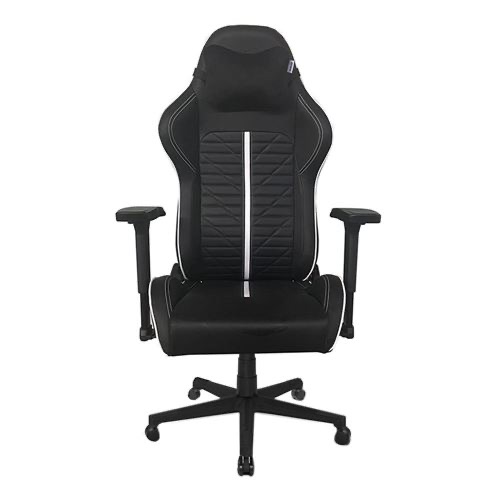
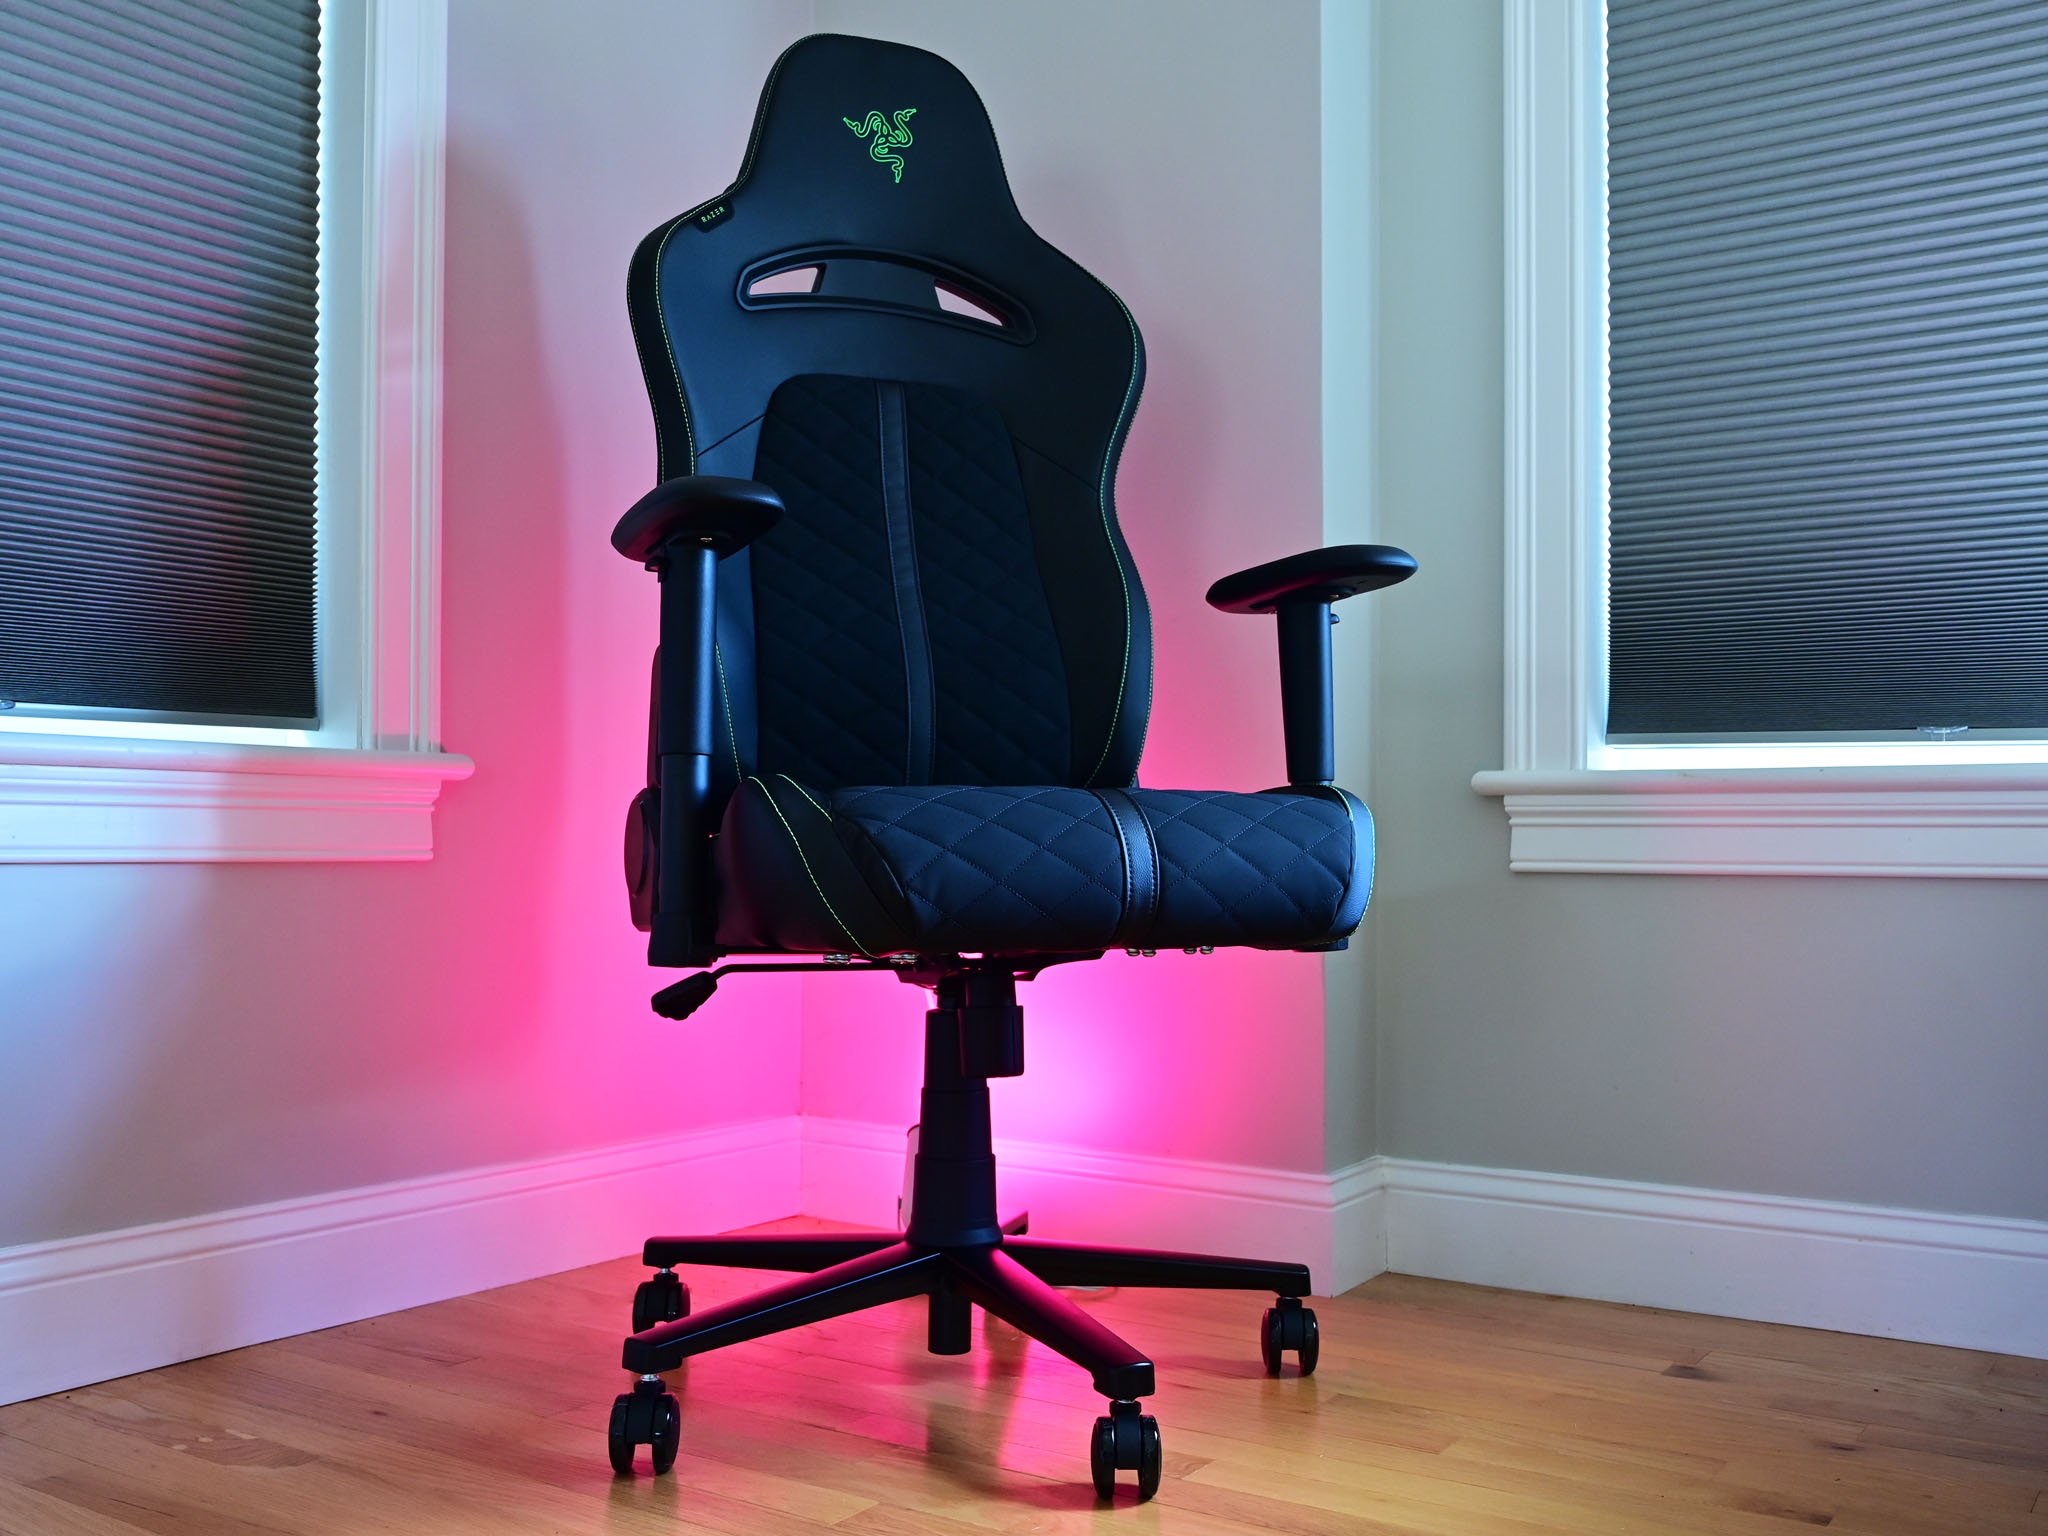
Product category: items_chair
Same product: no